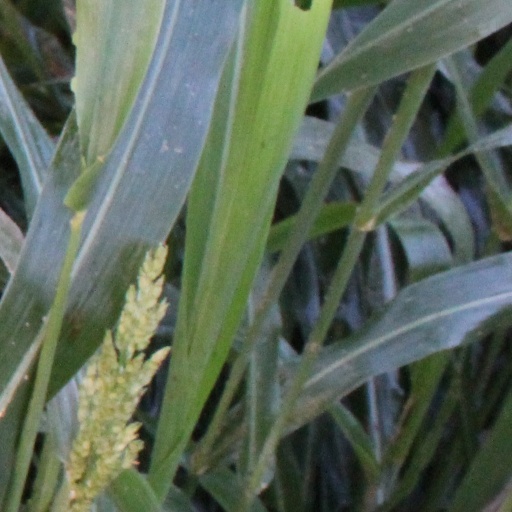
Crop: sorghum